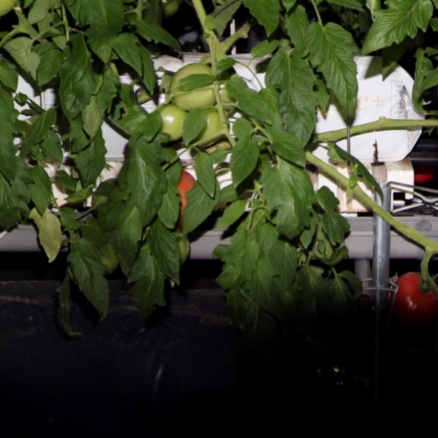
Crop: tomato